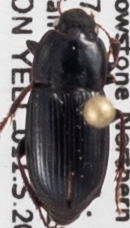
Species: Harpalus opacipennis
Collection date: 2018-07-12
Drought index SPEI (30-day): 0.662
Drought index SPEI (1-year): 2.09
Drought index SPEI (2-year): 0.992